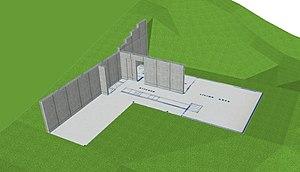
infographie démontrant le parti-pris de Pierre Koenig
La Maison Koenig n° 1 est la première maison construite par l'architecte Pierre Koenig, en 1950, sur un terrain situé à Glendale. Cette habitation de 93 m² constitue le tout premier manifeste de l'emploi de l'acier dans une construction individuelle, salué dès l'époque, notamment par l'industrie de l'acier.